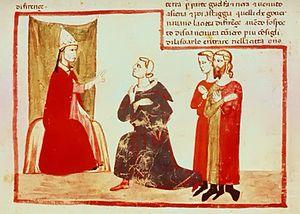
25 octobre : passage de la comète de Halley.